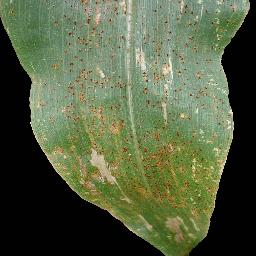
Label: Corn___Common_rust